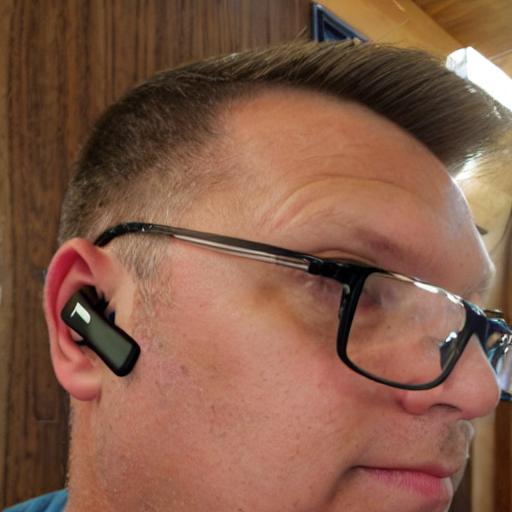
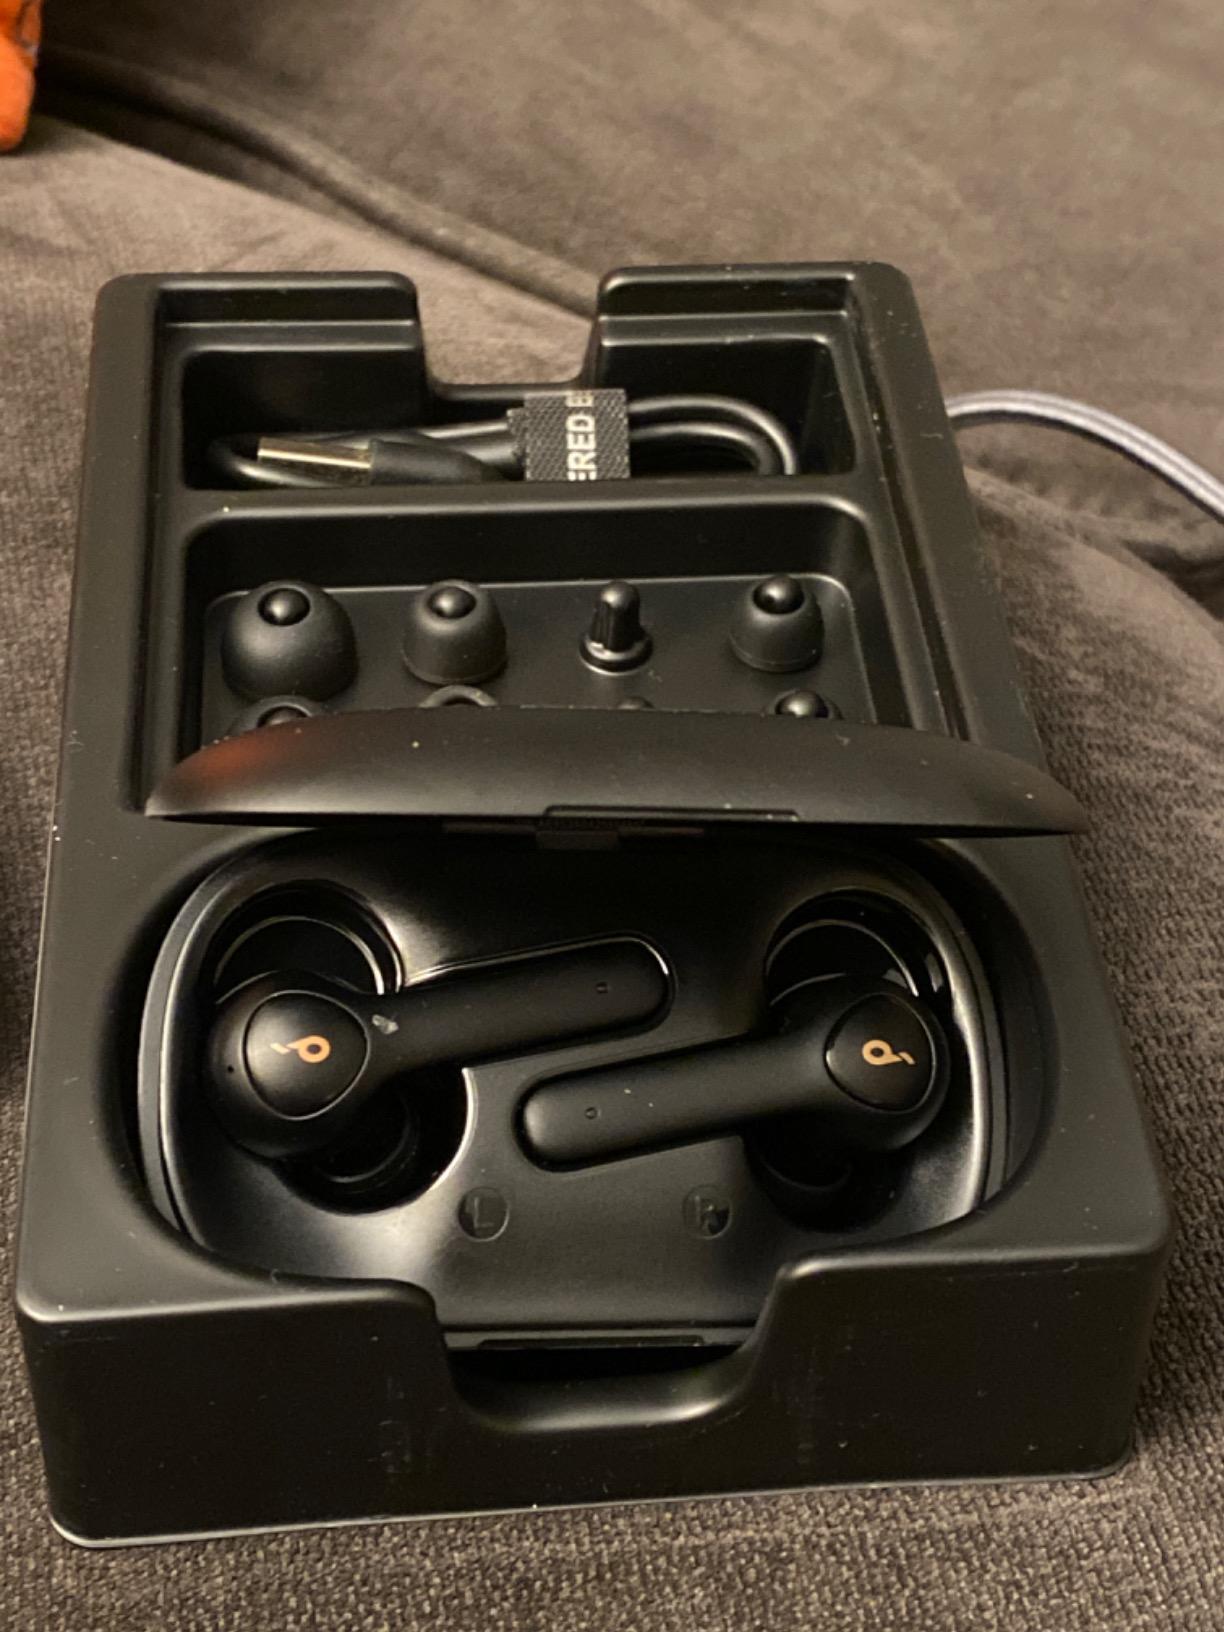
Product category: earbuds
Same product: no